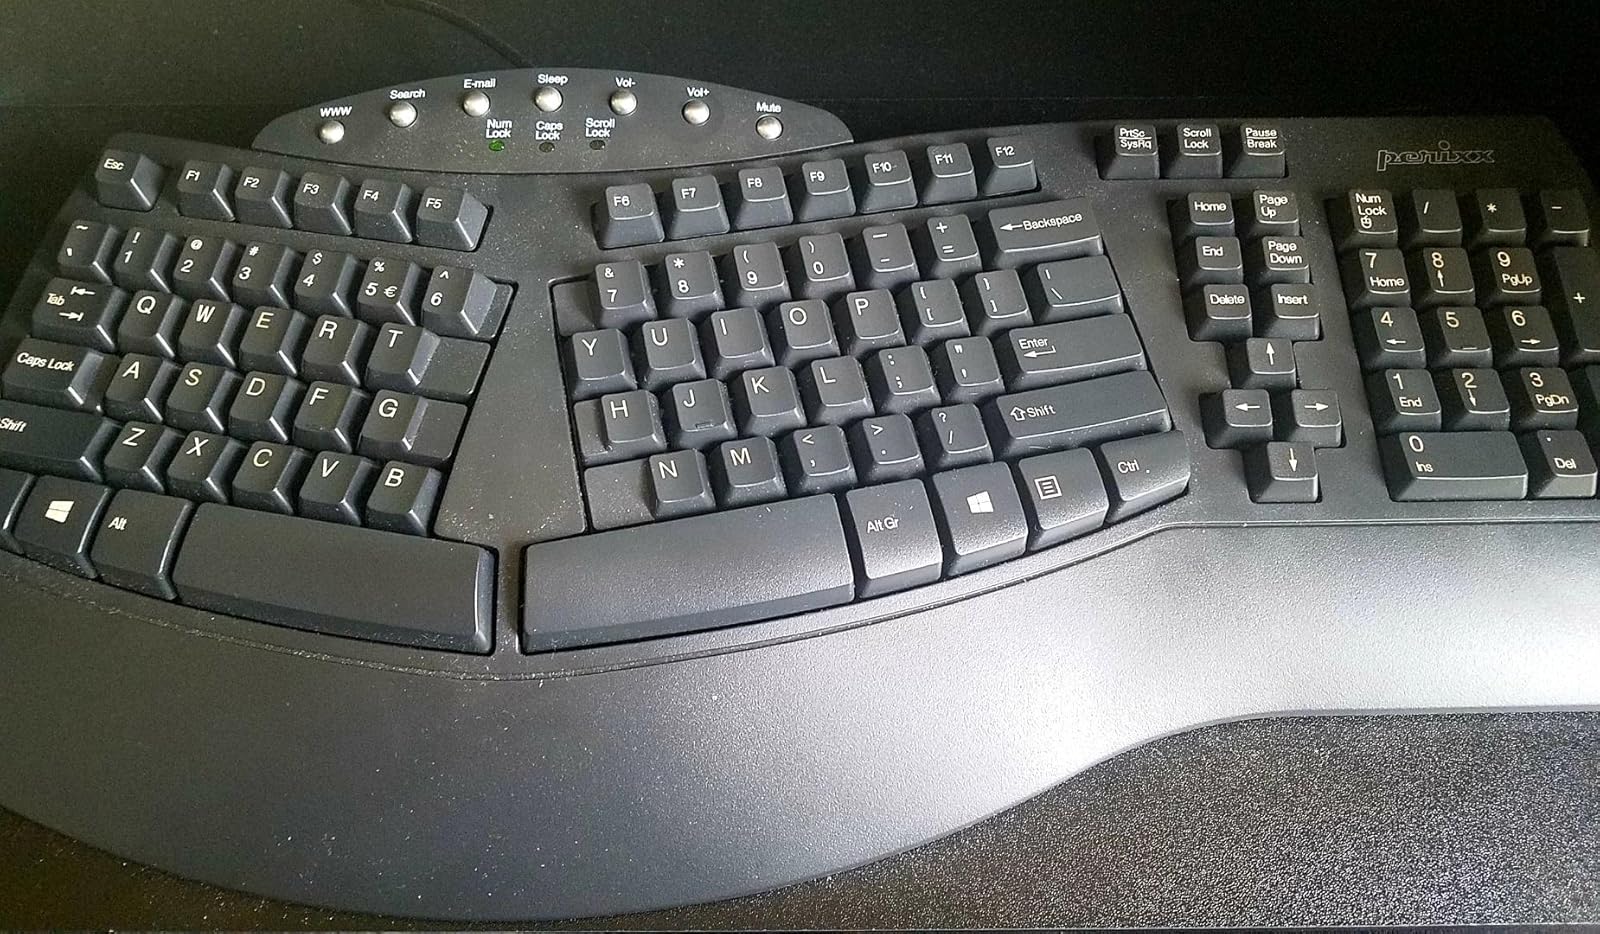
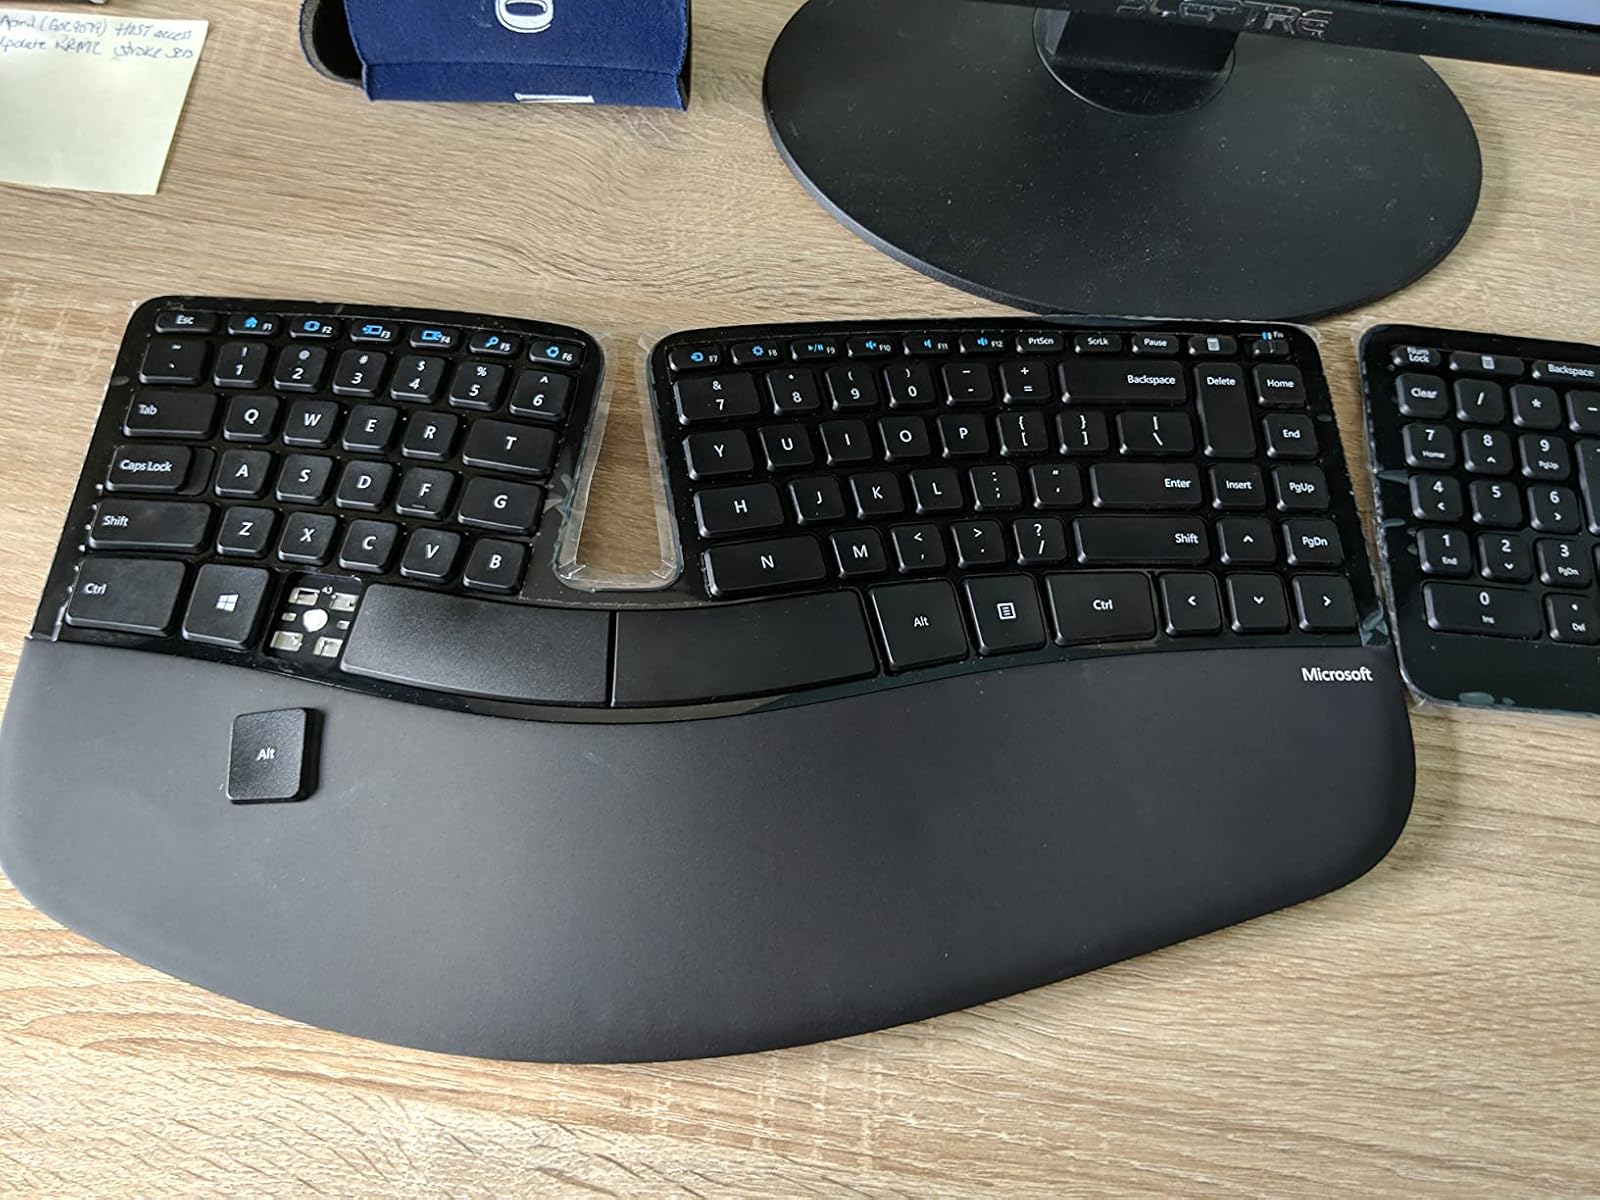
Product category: keyboard
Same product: no